USS Gambier Bay

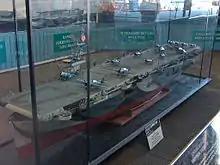
Model of "Gambier Bay" at USS "Midway" museum

After shakedown out of San Diego, the escort carrier sailed on 7 February 1944 with 400 troops embarked for Pearl Harbor, thence to rendezvous off the Marshalls, guarded by the destroyer , where she flew 84 replacement planes to the fleet carrier . She returned to San Diego via Pearl Harbor, ferrying aircraft for repairs and qualified carrier pilots off the coast of Southern California. She departed on 1 May 1944 to join Rear Admiral Harold B. Sallada's Carrier Support Group 2 (TG 52.11), staging in the Marshalls for the invasion of the Marianas.